Vladimir Koman

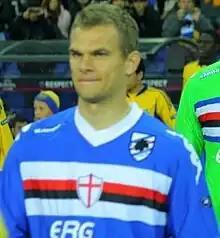
Koman with Sampdoria in 2010

Koman re-joined Sampdoria for the 2010–11 season, becoming a regular member of the squad. In the 2010–11 UEFA Europa League, he assisted a goal against PSV, and scored his first goal against Metalist Kharkiv in the 32nd minute of a Europa League match. Koman was appointed as a captain against Debrecen in the last round of the 2010–11 Europa League.